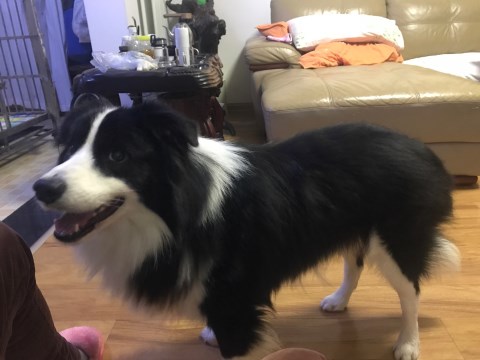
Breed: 2594-n000109-Border_collie